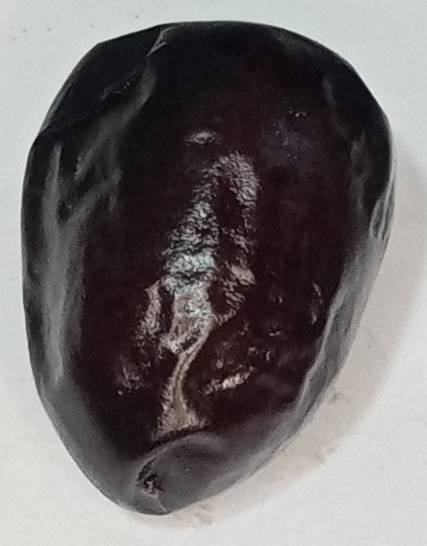
Variety: kupro
Size: large
Grade: grade-2